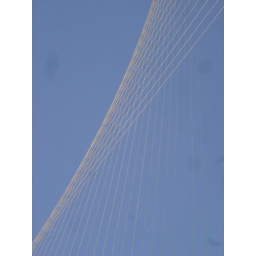
The cords of Jerusalem's Calatrava bridge against the sky